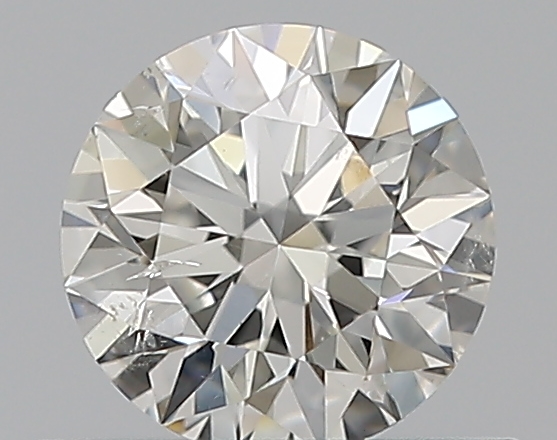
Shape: round
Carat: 0.53
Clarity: SI2
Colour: H
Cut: EX
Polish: EX
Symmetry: EX
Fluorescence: N
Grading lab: GIA
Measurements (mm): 5.2 x 5.22 x 3.22